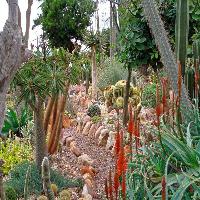
Weather: cloudy or overcast